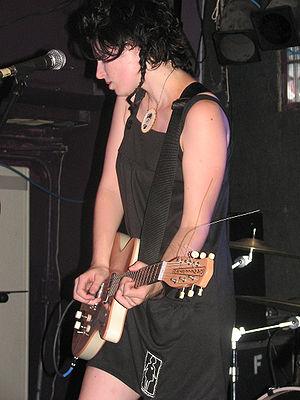
Carina Round est une auteure-compositrice-interprète britannique originaire de Wolverhampton situé dans les Midlands de l'Ouest de l'Angleterre.